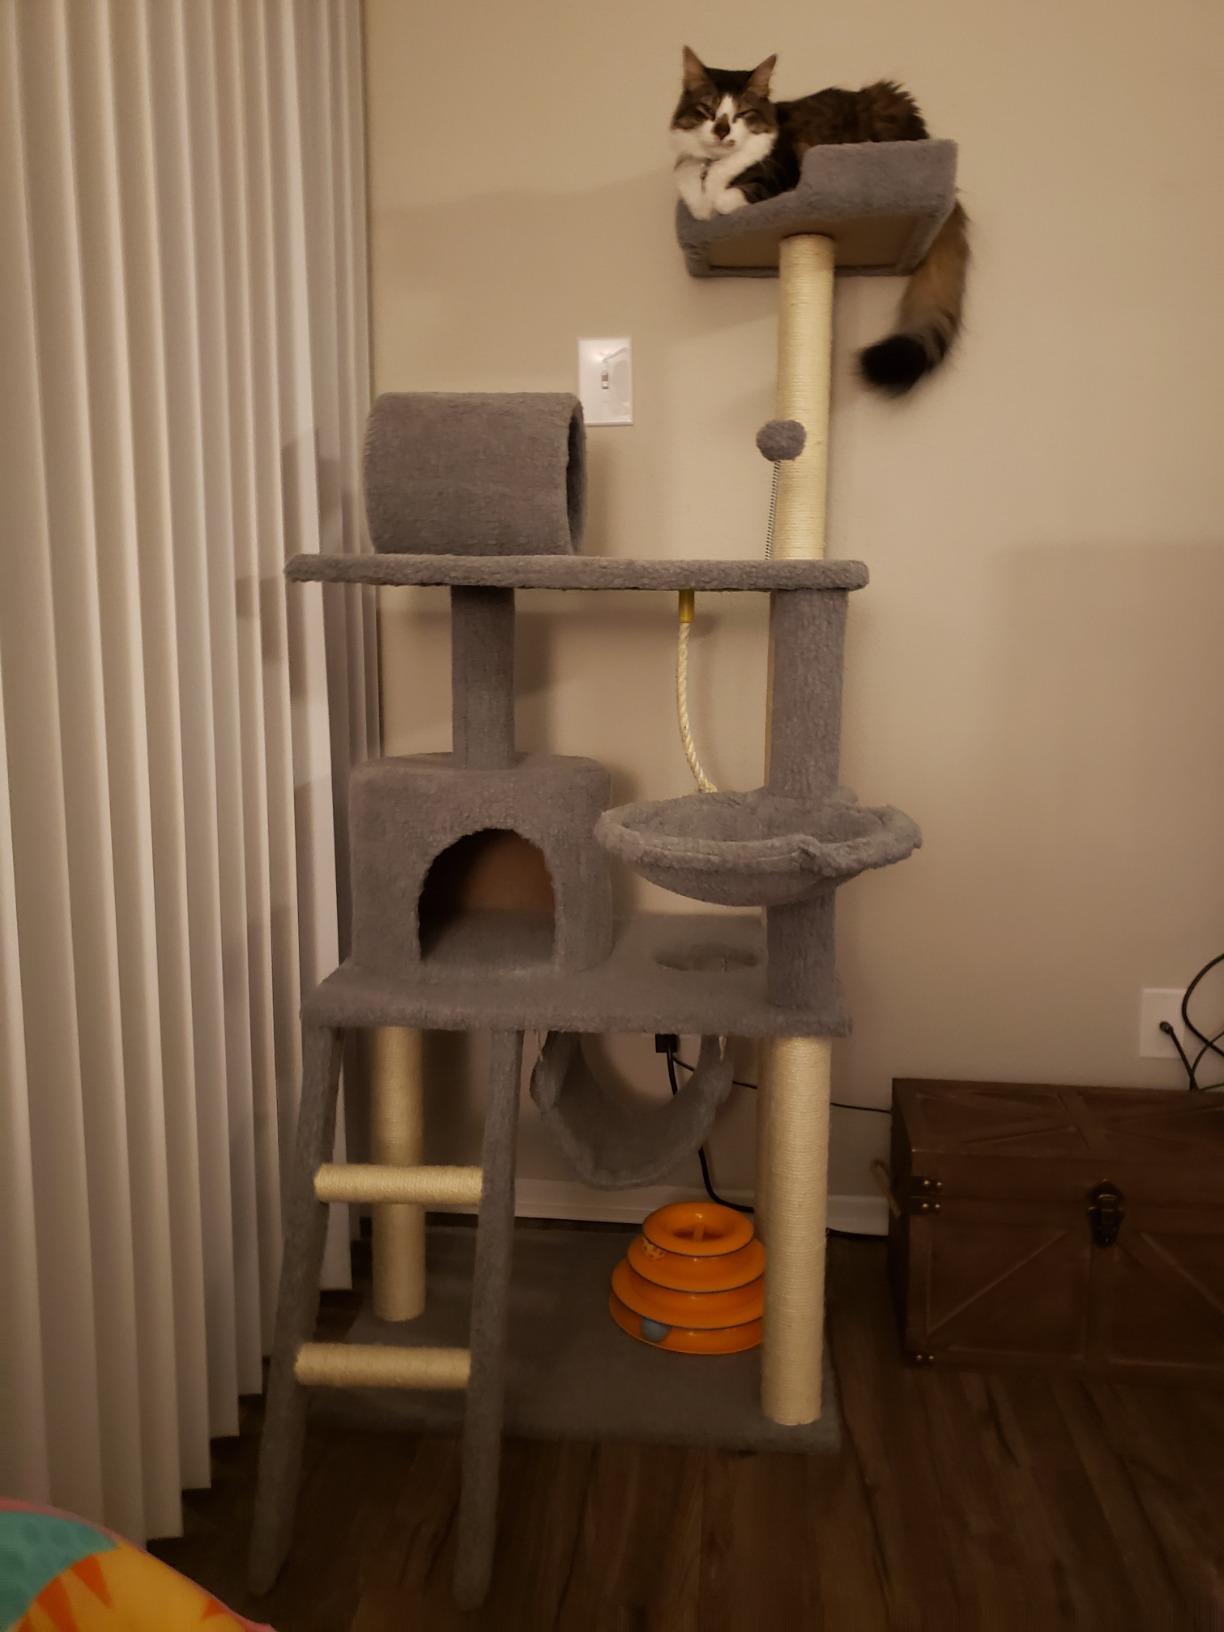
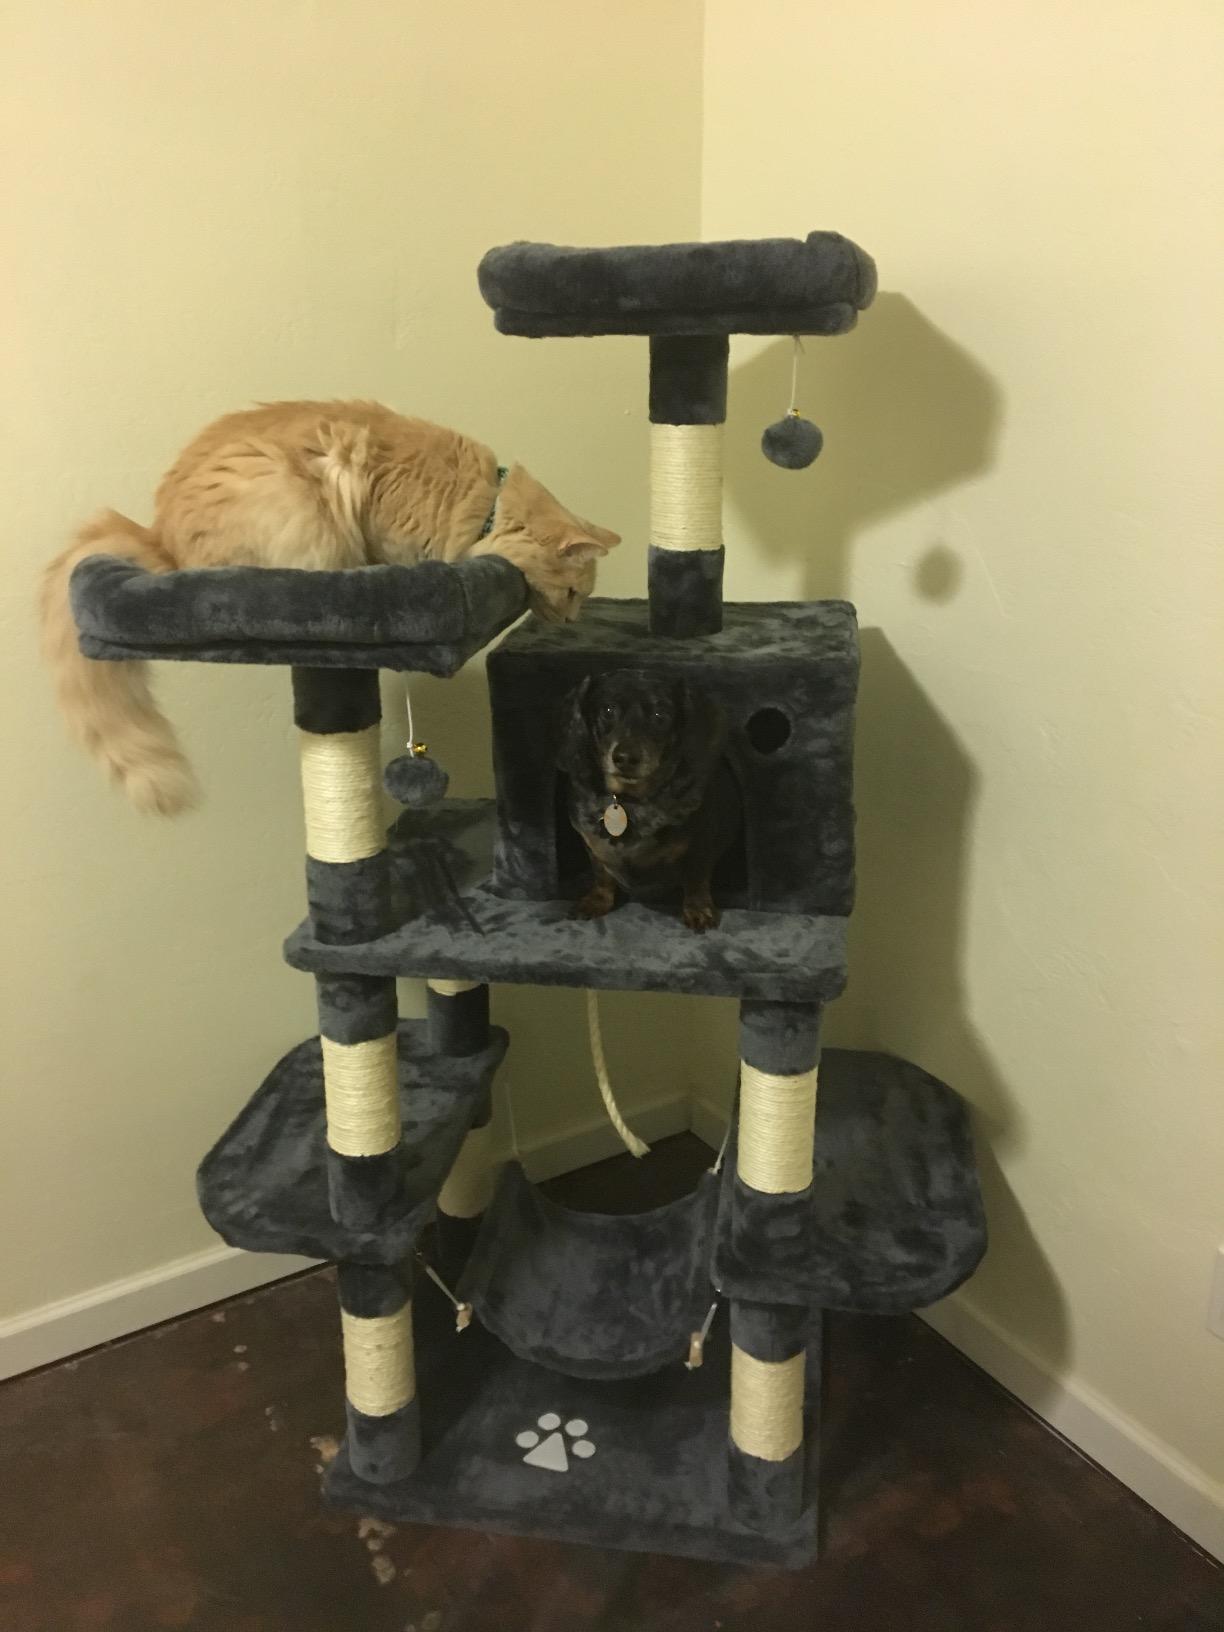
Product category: items_cat tree
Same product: no